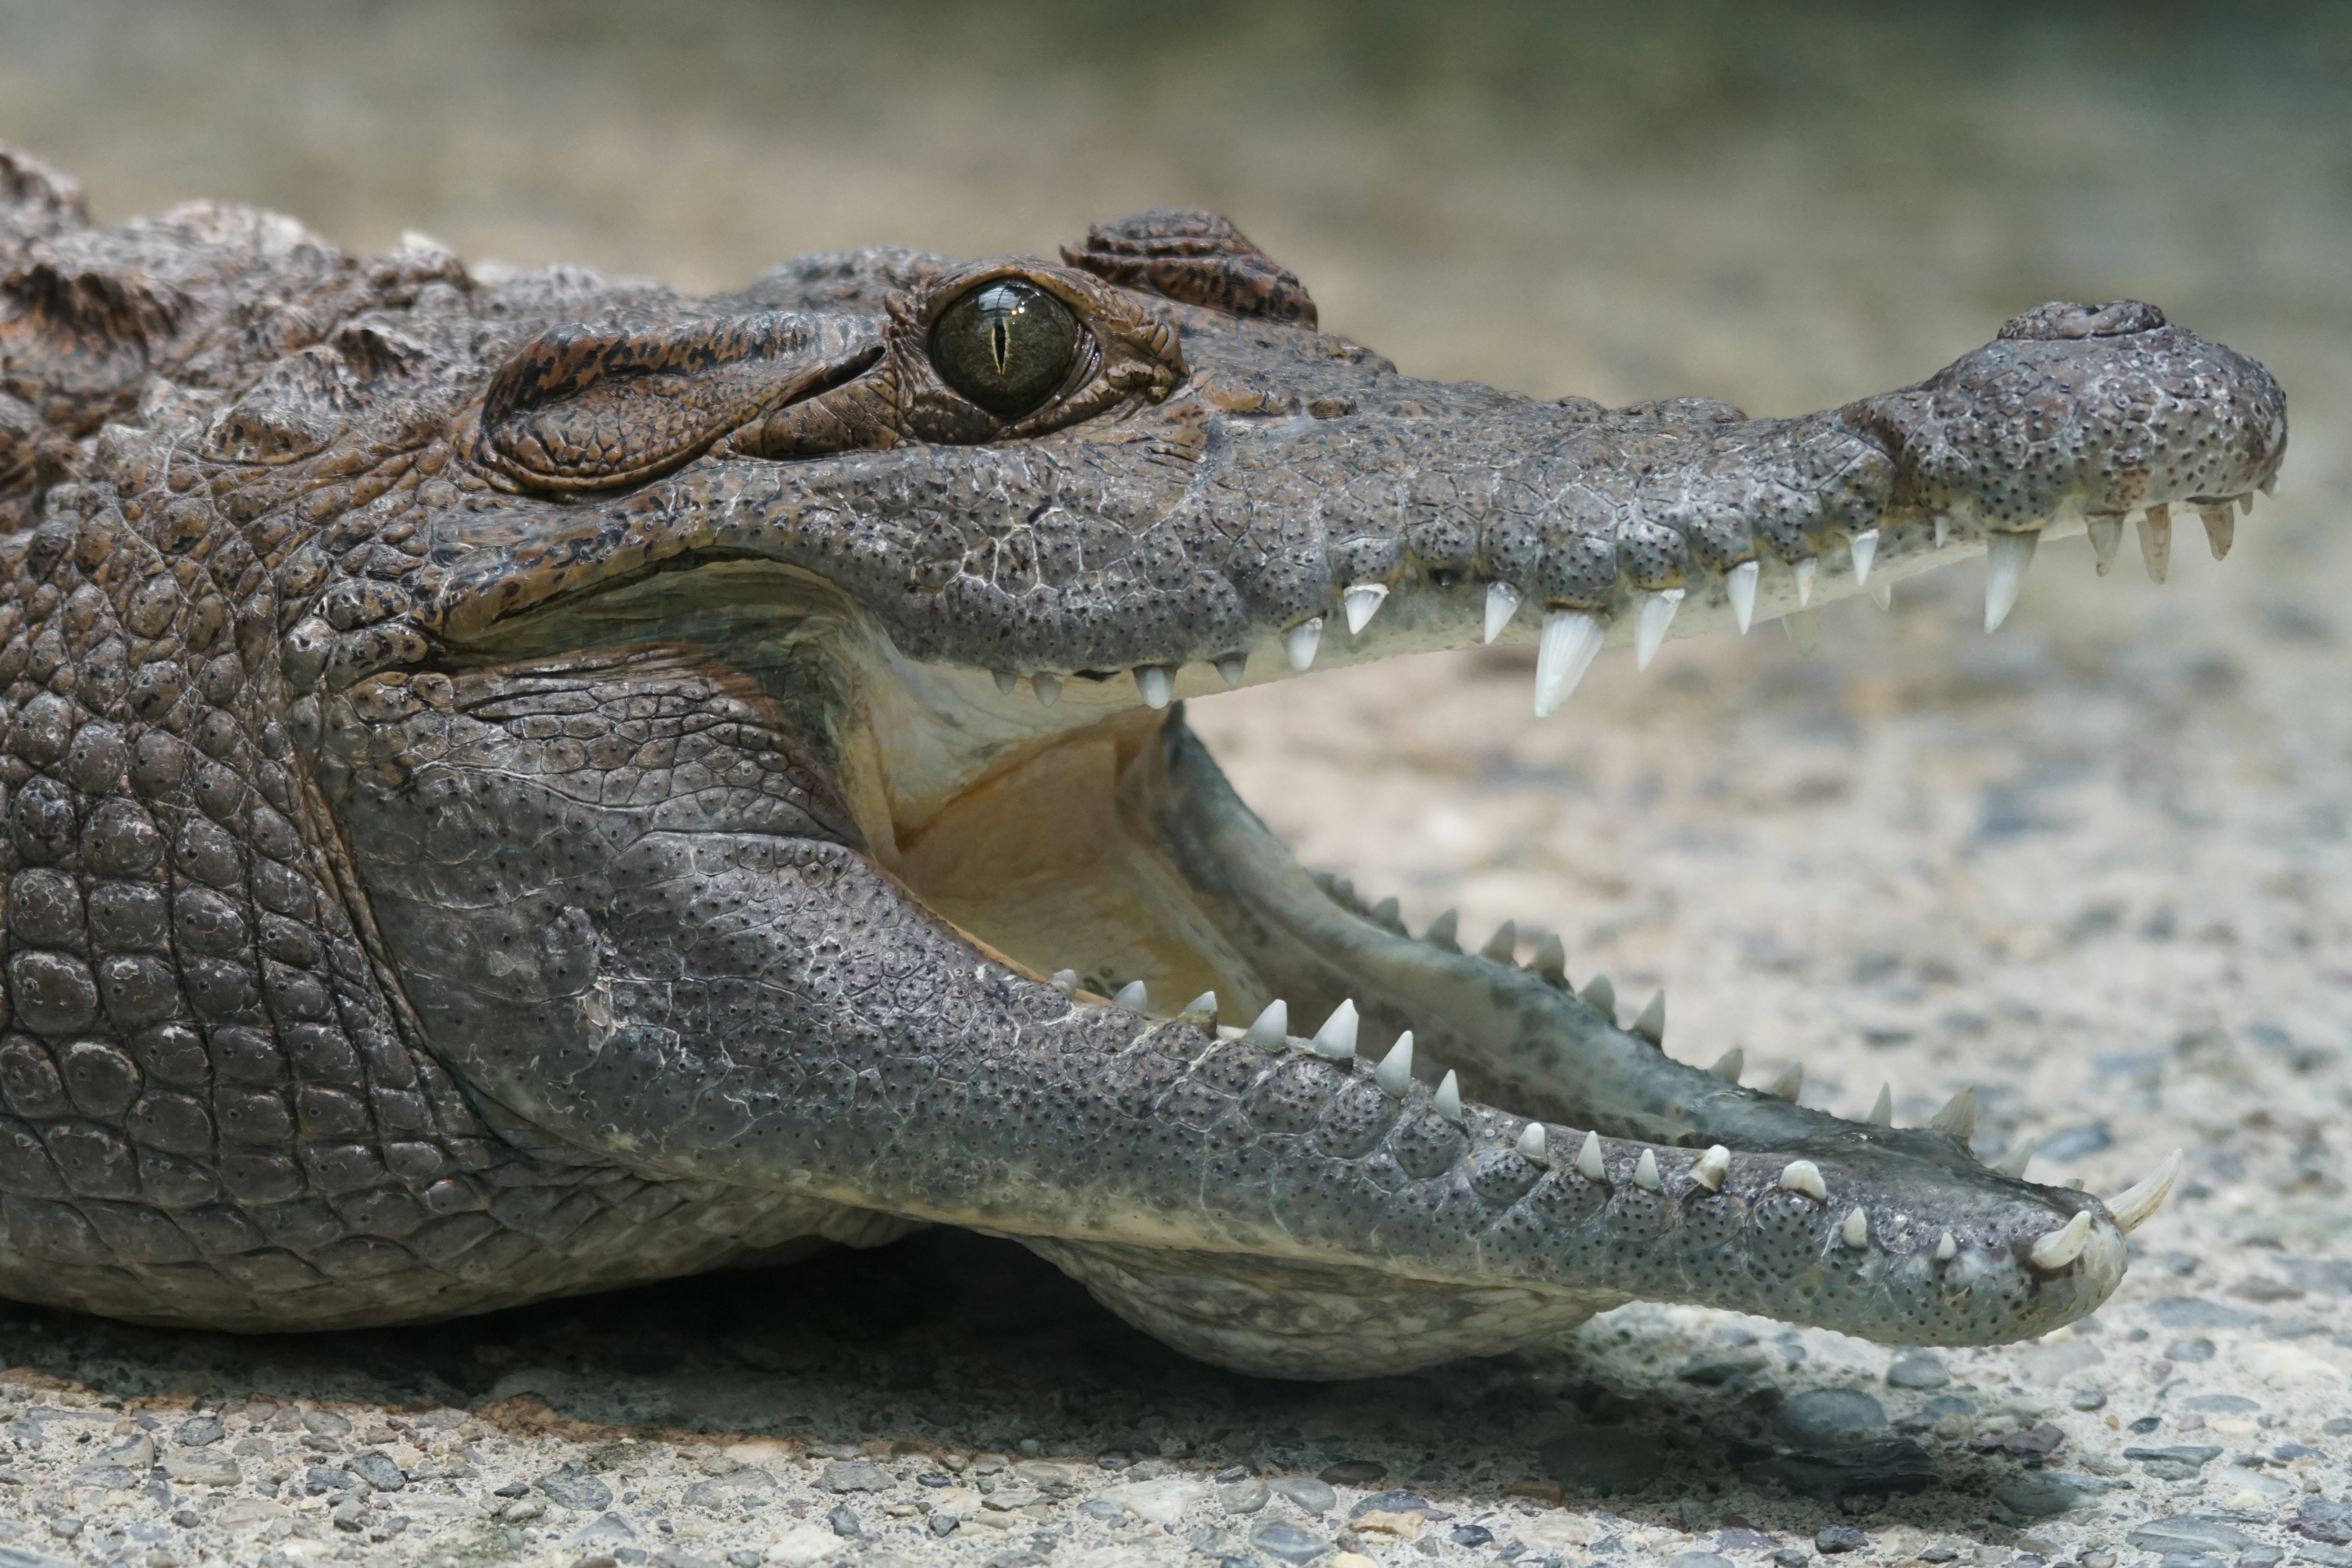
river, wildlife, reptile, fauna, crocodile, alligator, wetland, vertebrate, hunter, nocturnal, tooth, dangerous, freshwater, crepuscular, throat, agamidae, philippines crocodile, panzer estate, carnivores, terrestrial vertebrates, crocodylus mindorensis, crocodilia, american alligator, gharial, nile crocodile